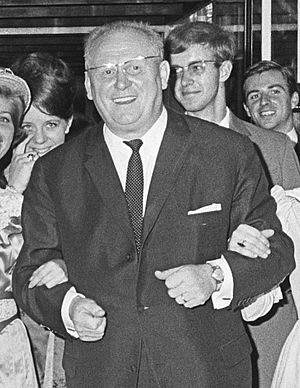
Gert Fröbe
Karl Gerthart Fröbe var en tysk skuespiller.